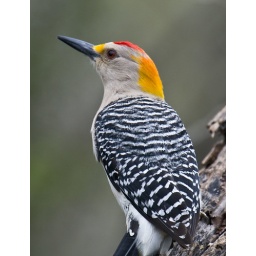
Love the orange on the nape and the red dot on the crown!! Taken at Cheryl's in Salineno, Texas